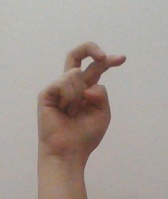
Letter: zay